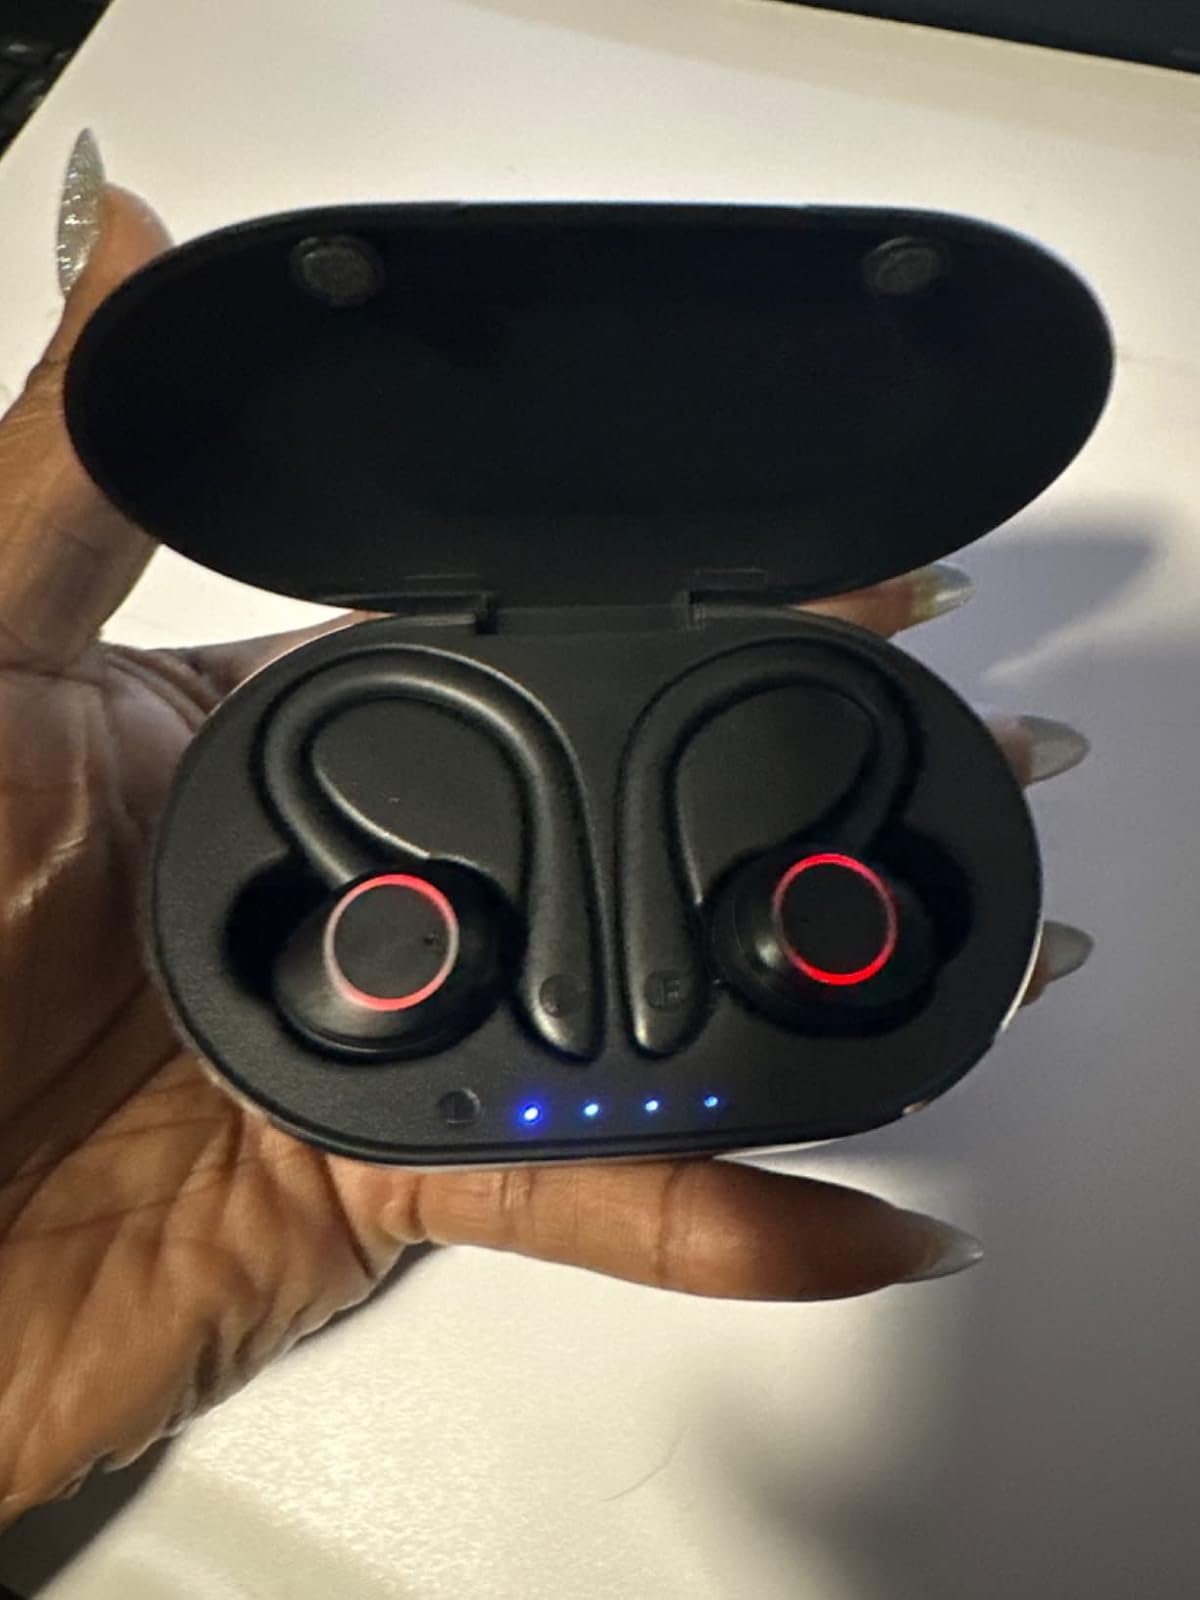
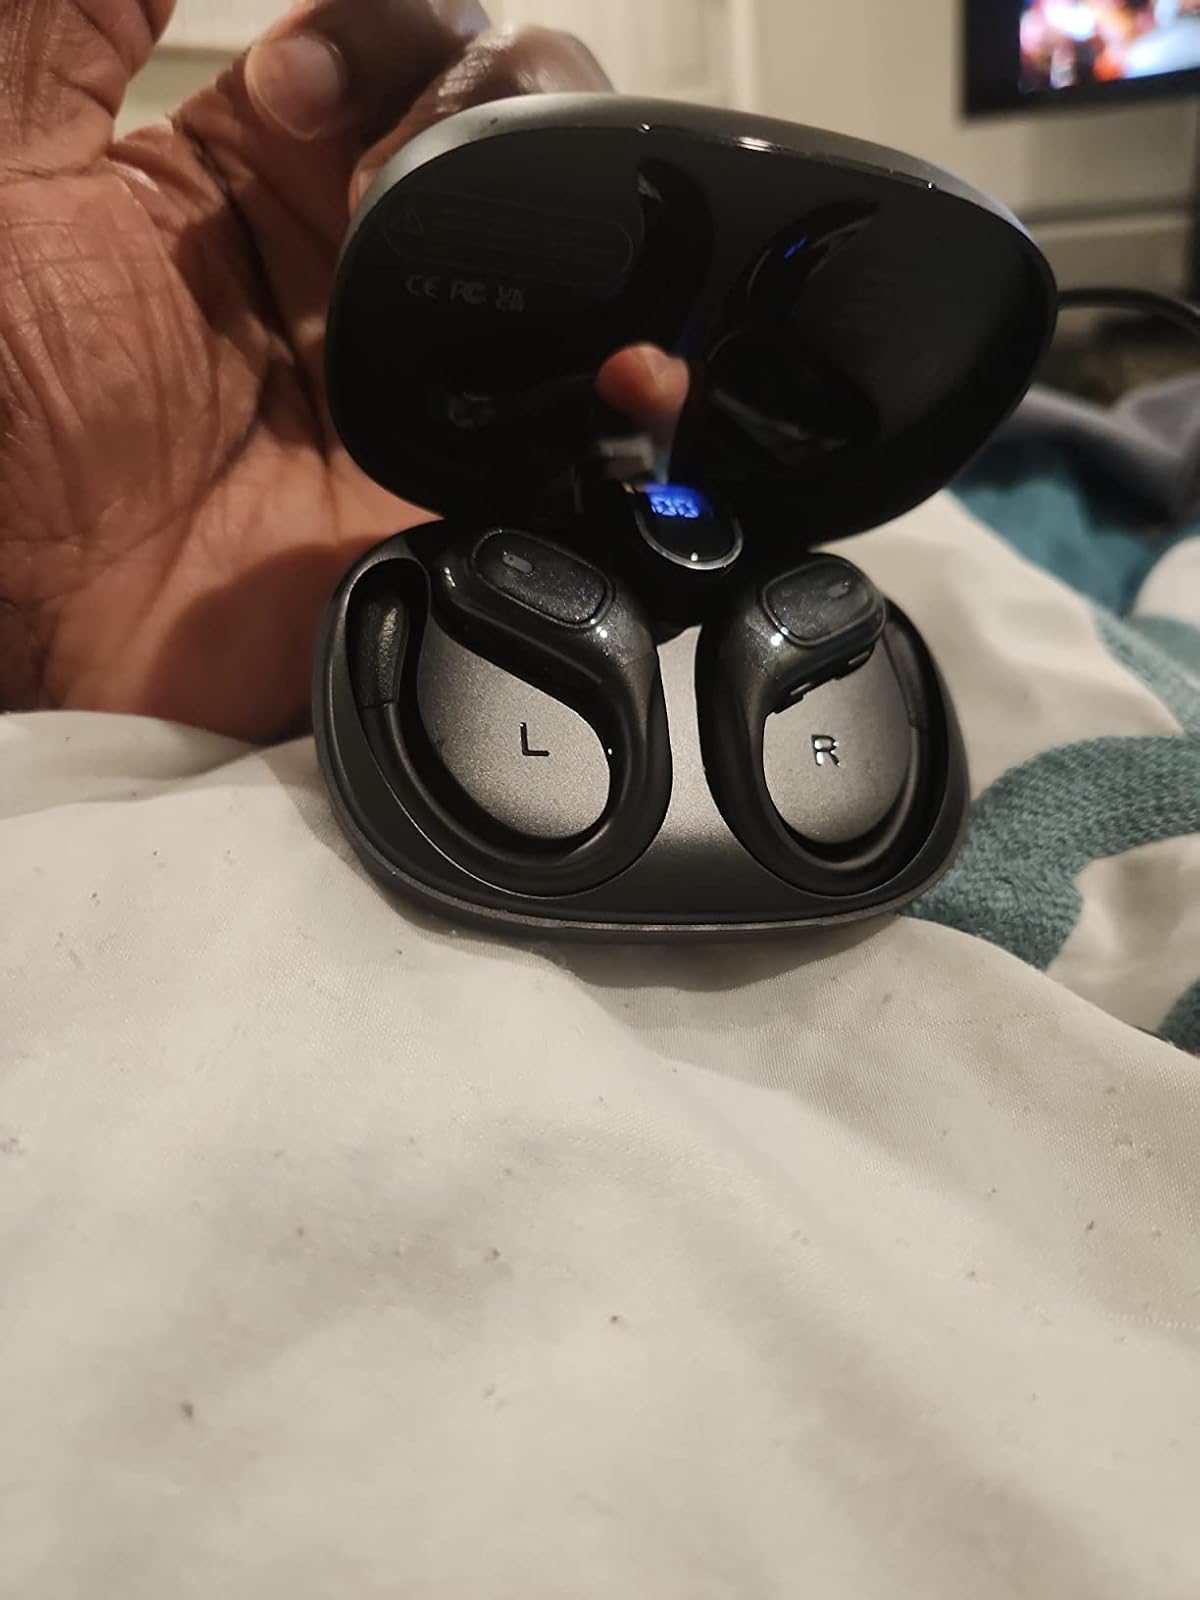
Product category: earbuds
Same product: no